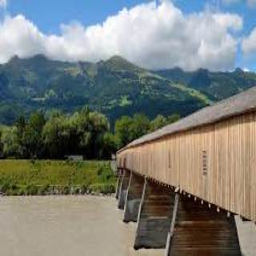
Old Rhine Bridge